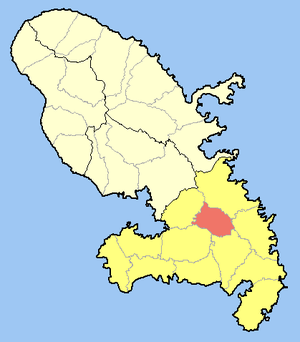
Le canton de Saint-Esprit est une ancienne division administrative française située dans le département et la région de la Martinique.